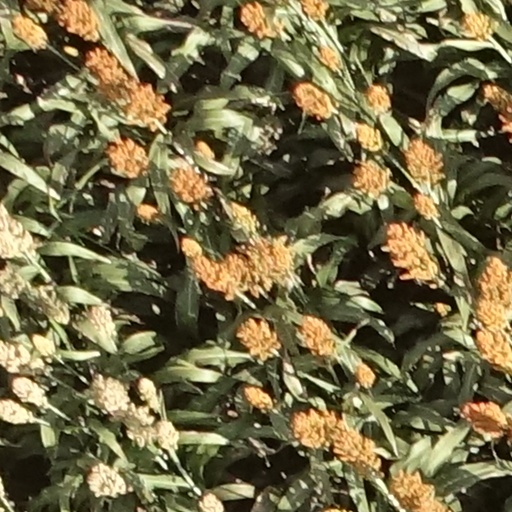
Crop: sorghum